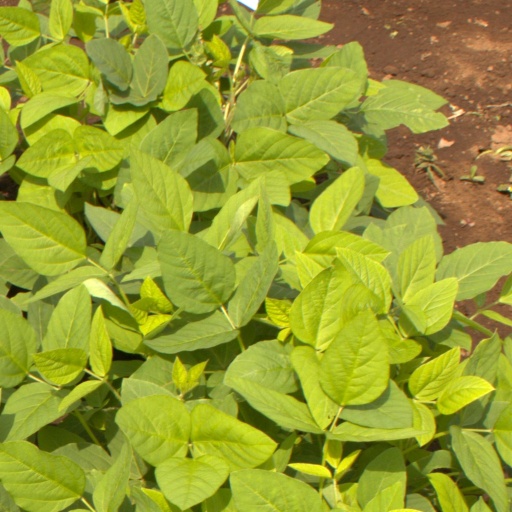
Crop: soybean